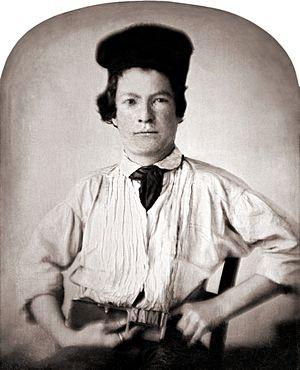
Mark Twain [mɑɹk tweɪn], nom de plume de Samuel Langhorne Clemens, né le 30 novembre 1835 à Florida dans le Missouri et mort le 21 avril 1910 à Redding dans le Connecticut, est un écrivain, essayiste et humoriste américain.